History of the Song dynasty

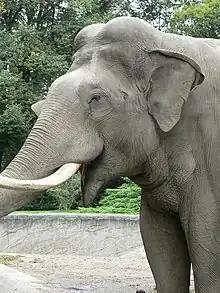
"Elephas maximus"; the Lý dynasty court sent nine elephants as tribute to the Song capital of Kaifeng on February 8, 1063.

In 1004, Liao forces managed to march deep into Song territory, camping out in Shanyuan, about north of the Song capital of Kaifeng. However, their forces were greatly overextended and any possible escape route was in danger of being blocked by Song forces. Eventually, the completion of the 'Great Ditch' as an effective defensive blockade which slowed the advance of Liao cavalry forced the Liao to request a truce. Negotiations resulted in the Treaty of Shanyuan, signed in January 1005 (some sources cite 1004 due to the Chinese Lunar Calendar), which fixed the borders of the Song and Liao as they were before the conflict. The Khitan rulers also wanted to intermarry with the Zhao family line of the Song, an offer that the Song refused in favor of a nominal and figurative imperial kinship. However, the treaty required the Song to make annual tribute payments to the Liao and recognize Liao equality with the Song. The tribute consisted of 283 kg (100,000 oz) of silver along with 200,000 bolts of silk, increasing to 500,000 units by 1042. However, even with the increase in 1042, the Song economy was not damaged by this enforced tribute. The bullion holding of the Liao dynasty did not increase with the tribute either, since the Song exported many goods annually to the Liao, dwarfing the amount of imported goods from Liao. Therefore, much of the silver sent to Liao as tribute was used to pay for Song Chinese goods, and the silver wound up back into the hands of Chinese merchants and the Song government.